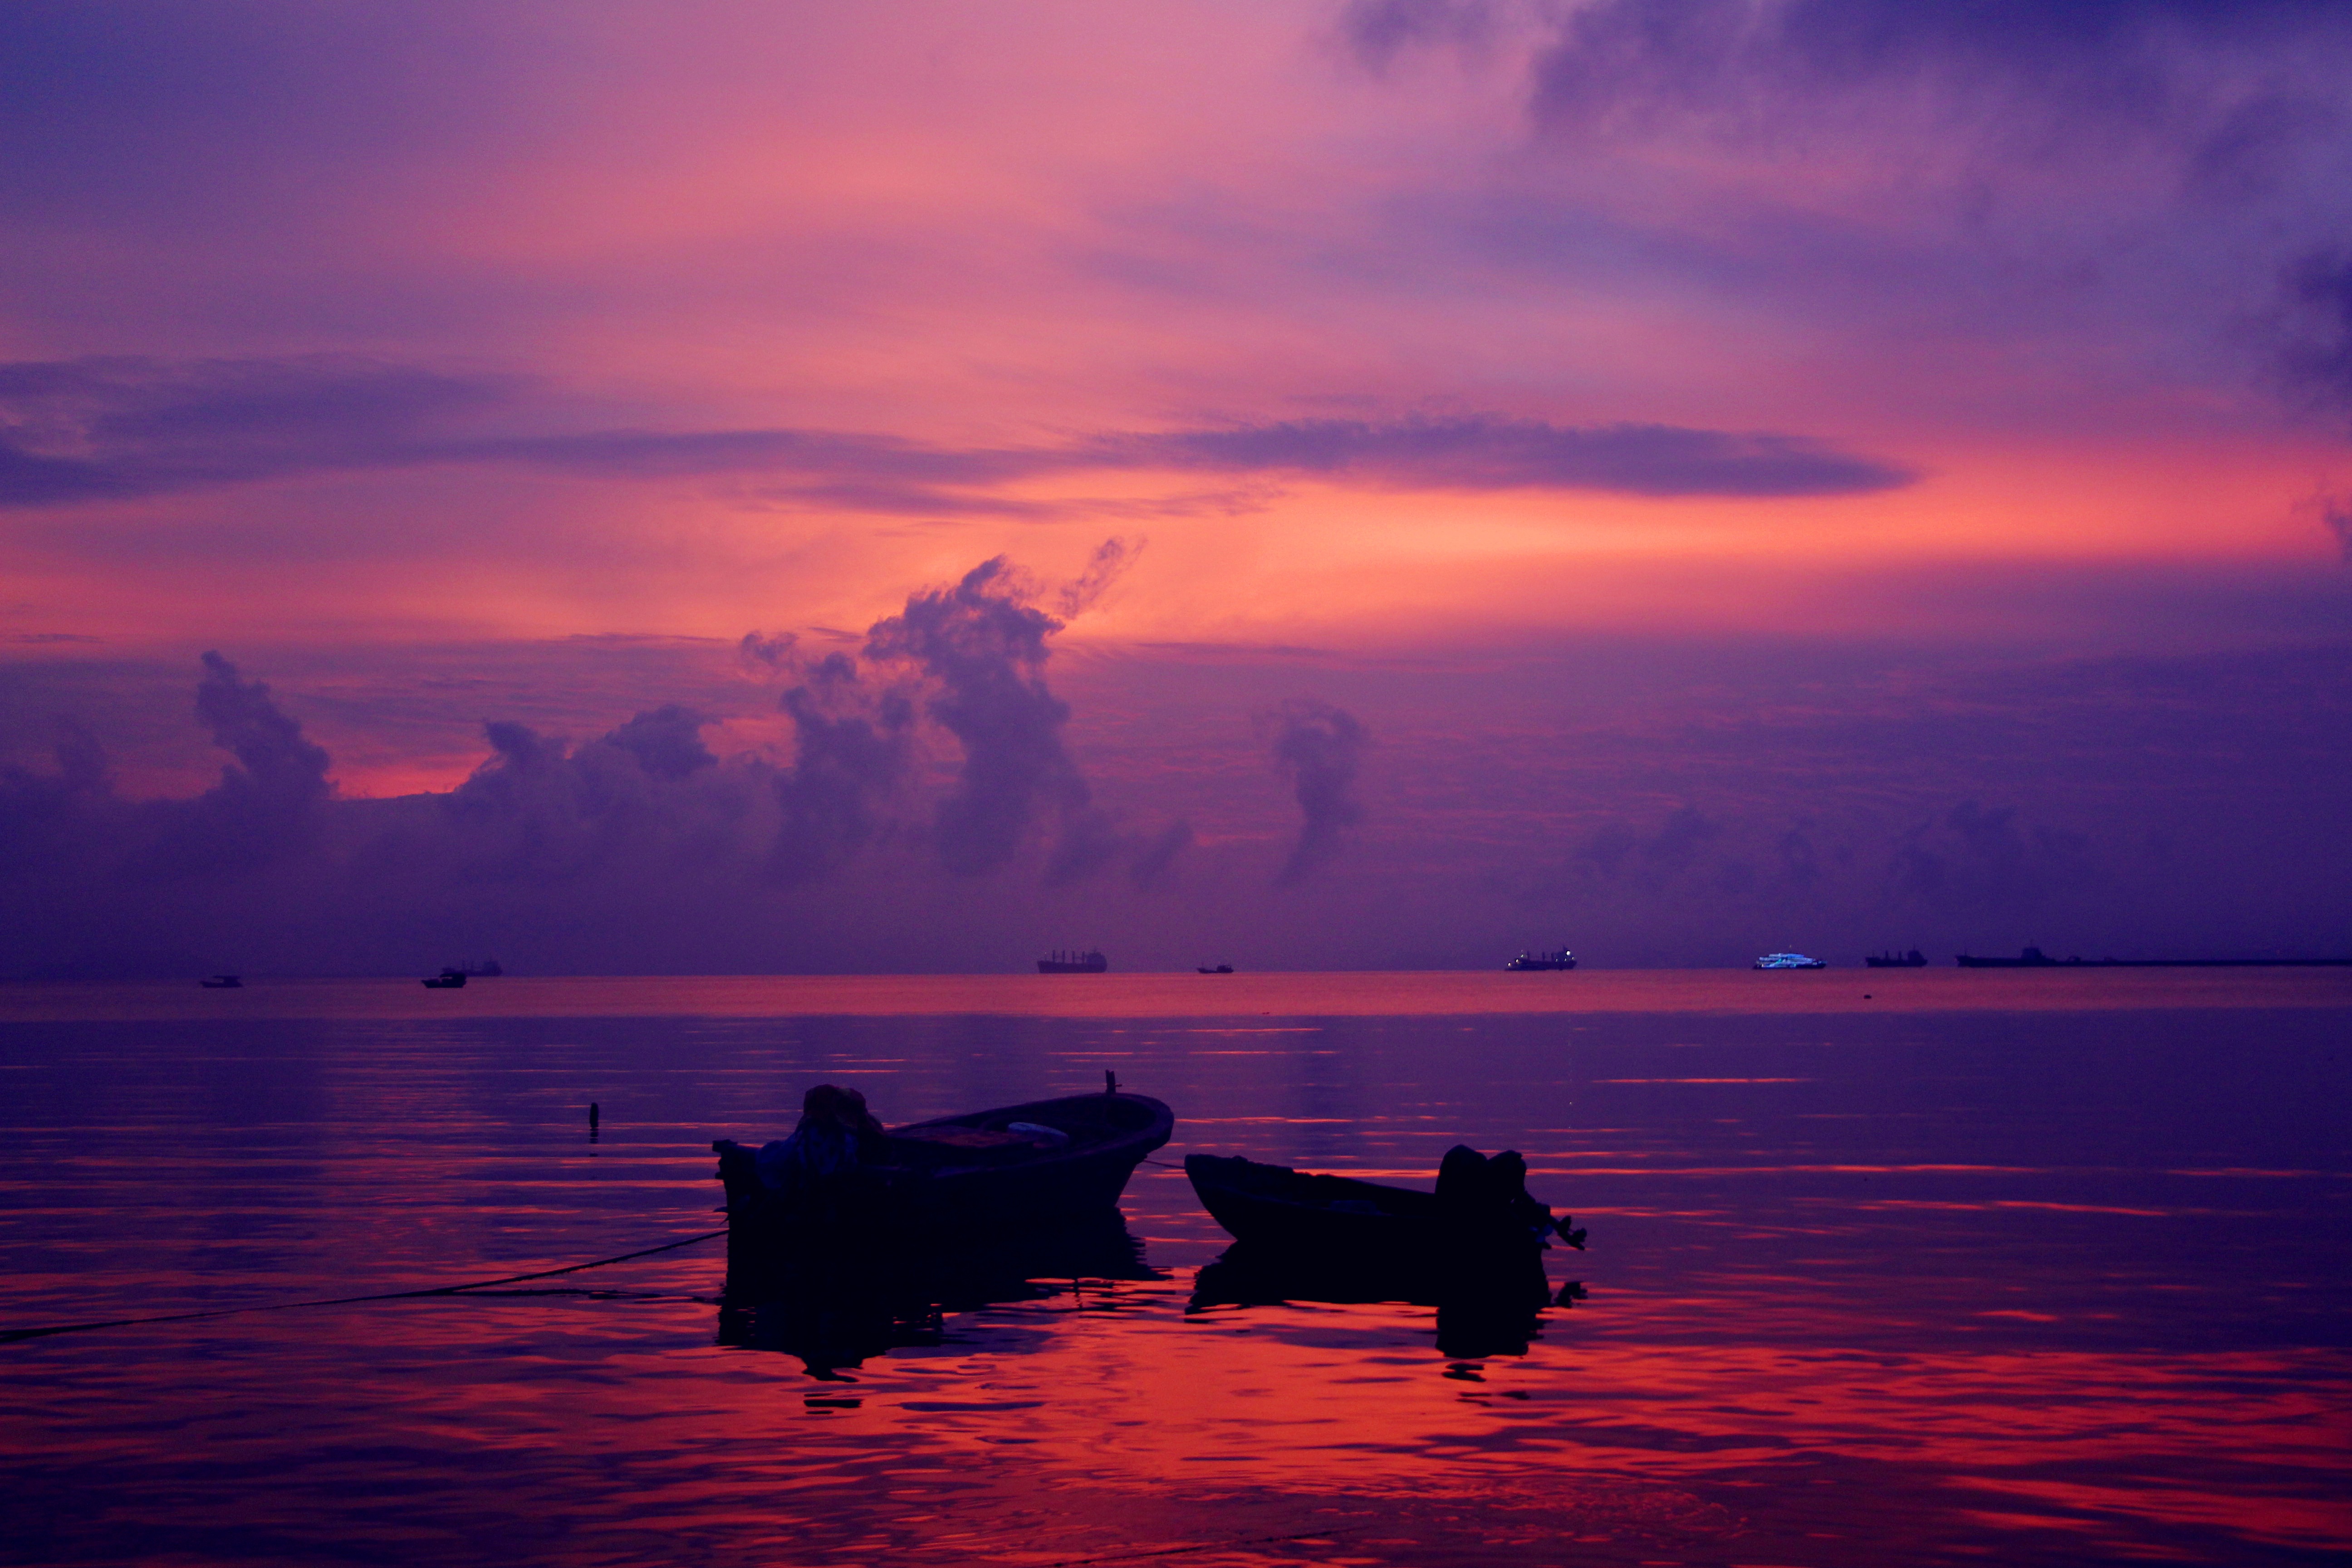
beach, sea, coast, ocean, horizon, cloud, sky, sunrise, sunset, morning, wave, dawn, dusk, evening, reflection, afterglow, sanya, atmospheric phenomenon, the deer